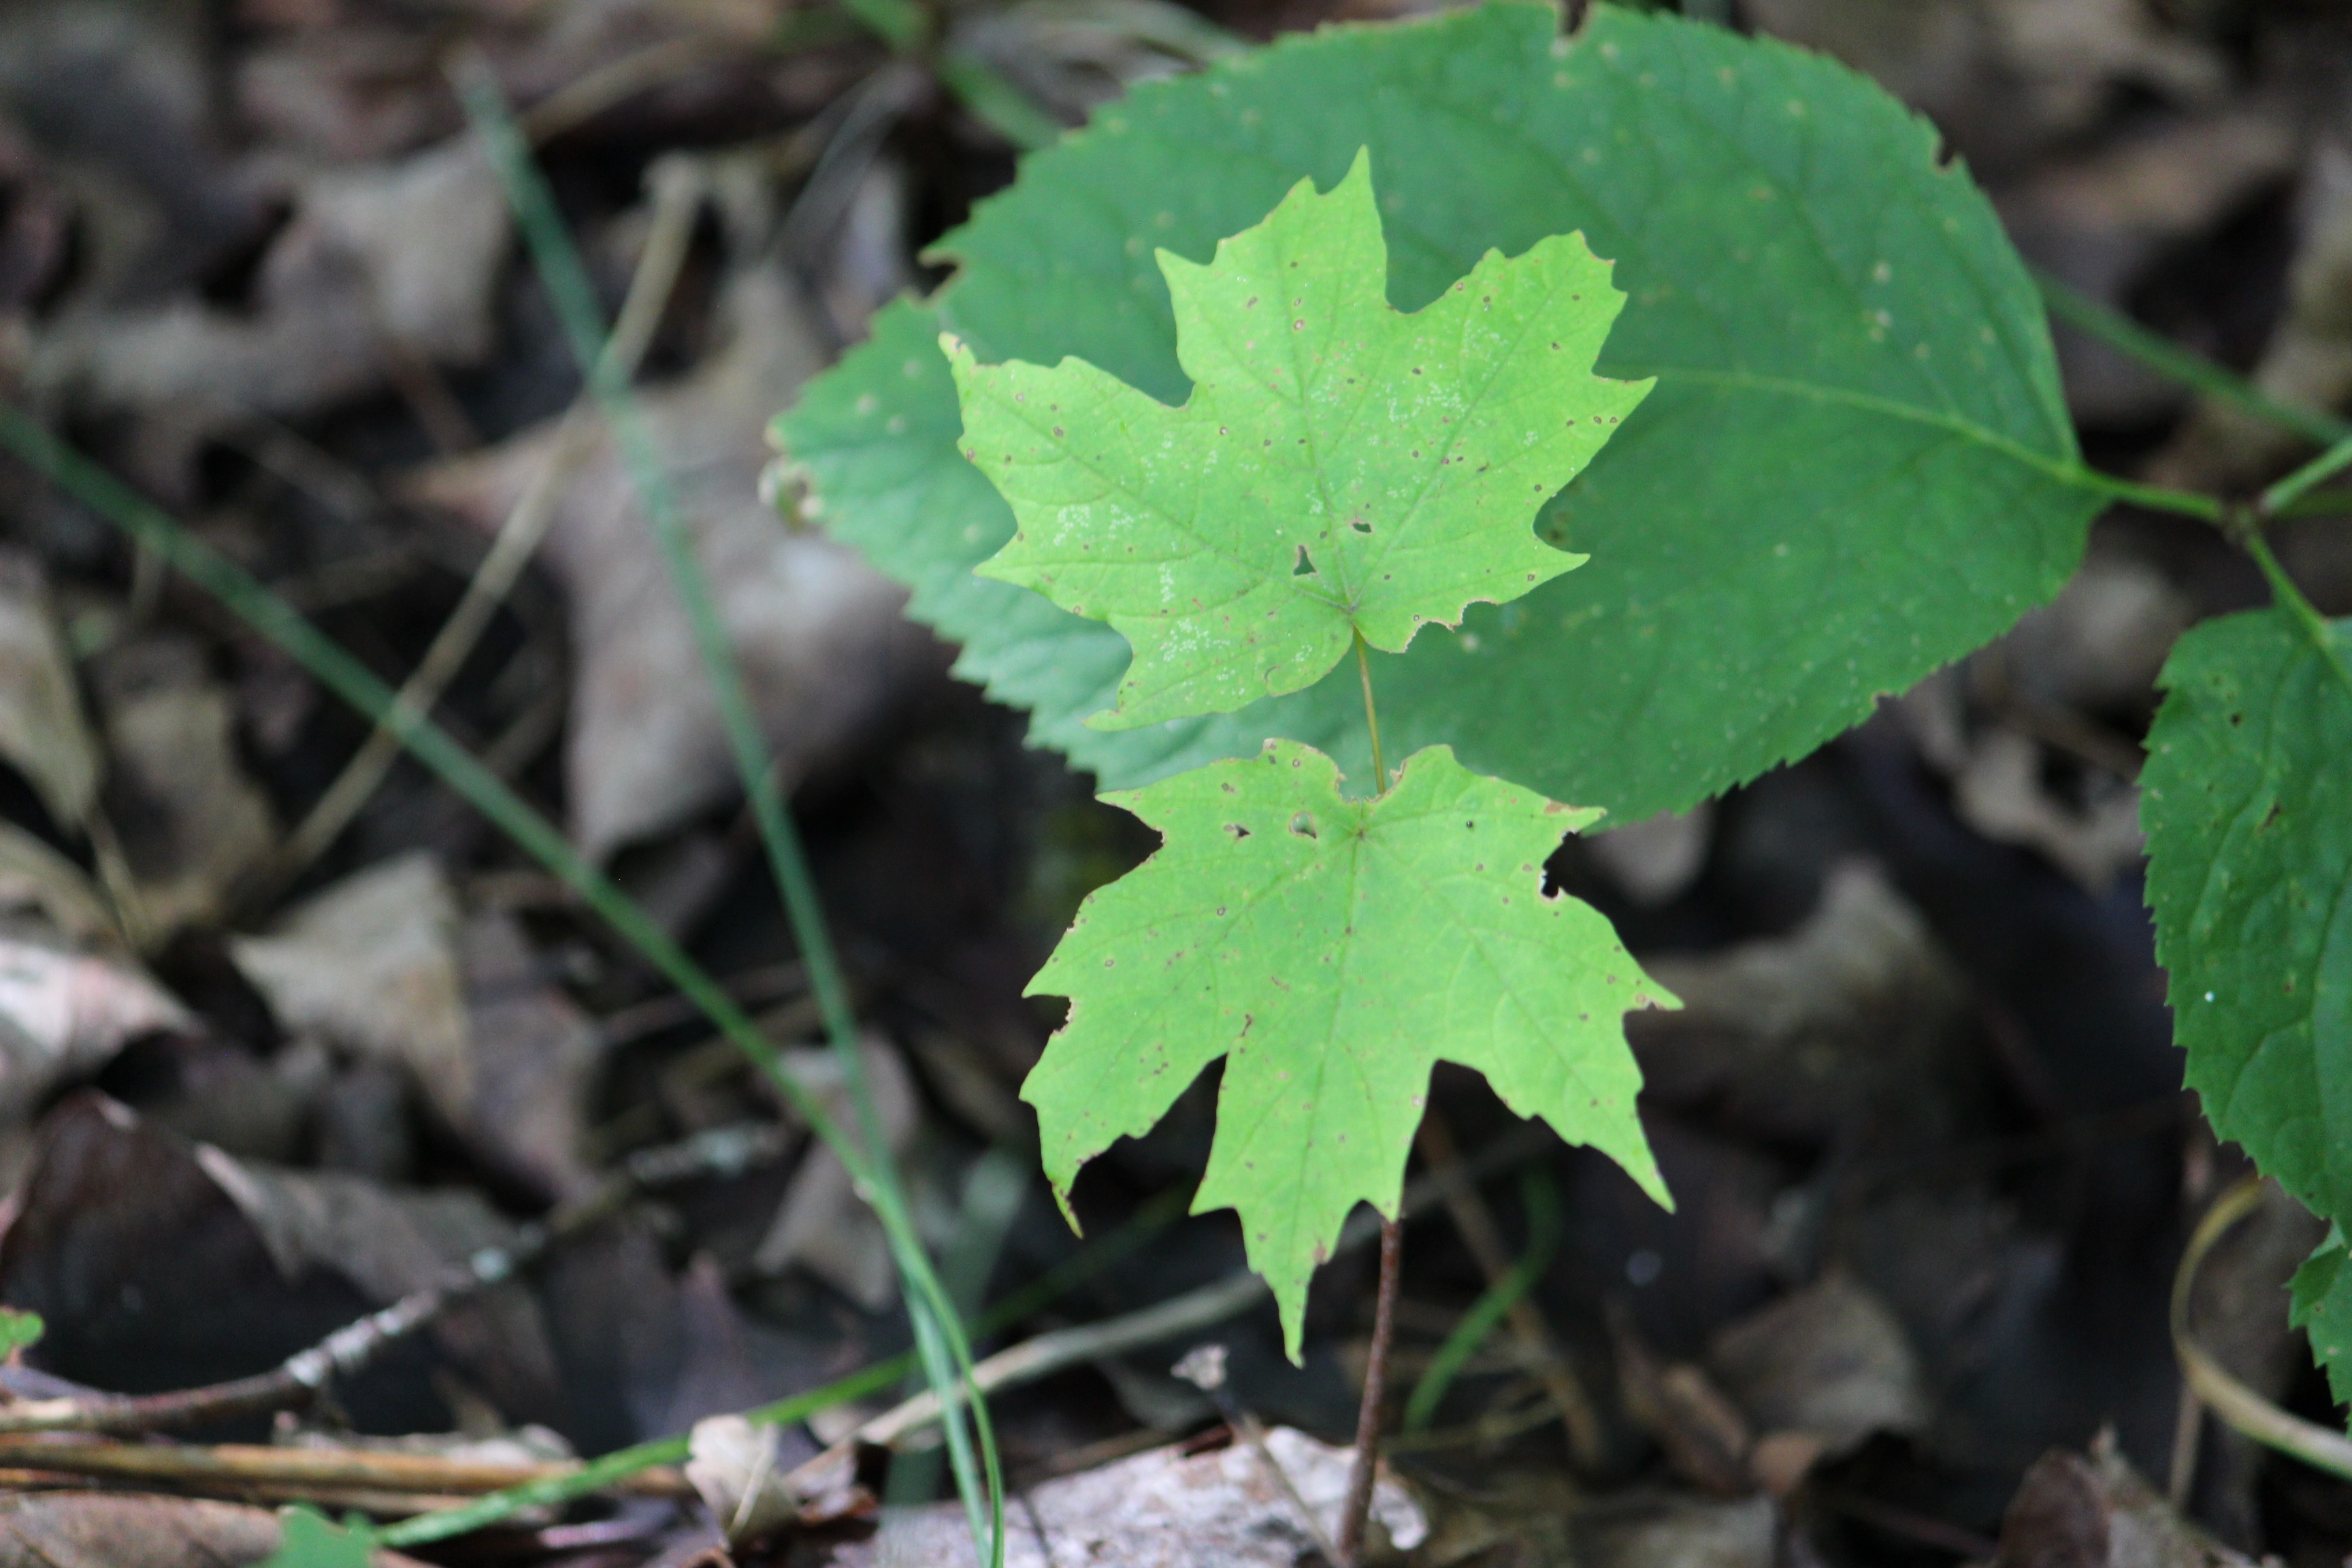
tree, nature, plant, leaf, flower, foliage, young, spring, produce, soil, freedom, flora, maple, outdoors, new, woodland, strong, rebirth, flowering plant, new growth, annual plant, land plant